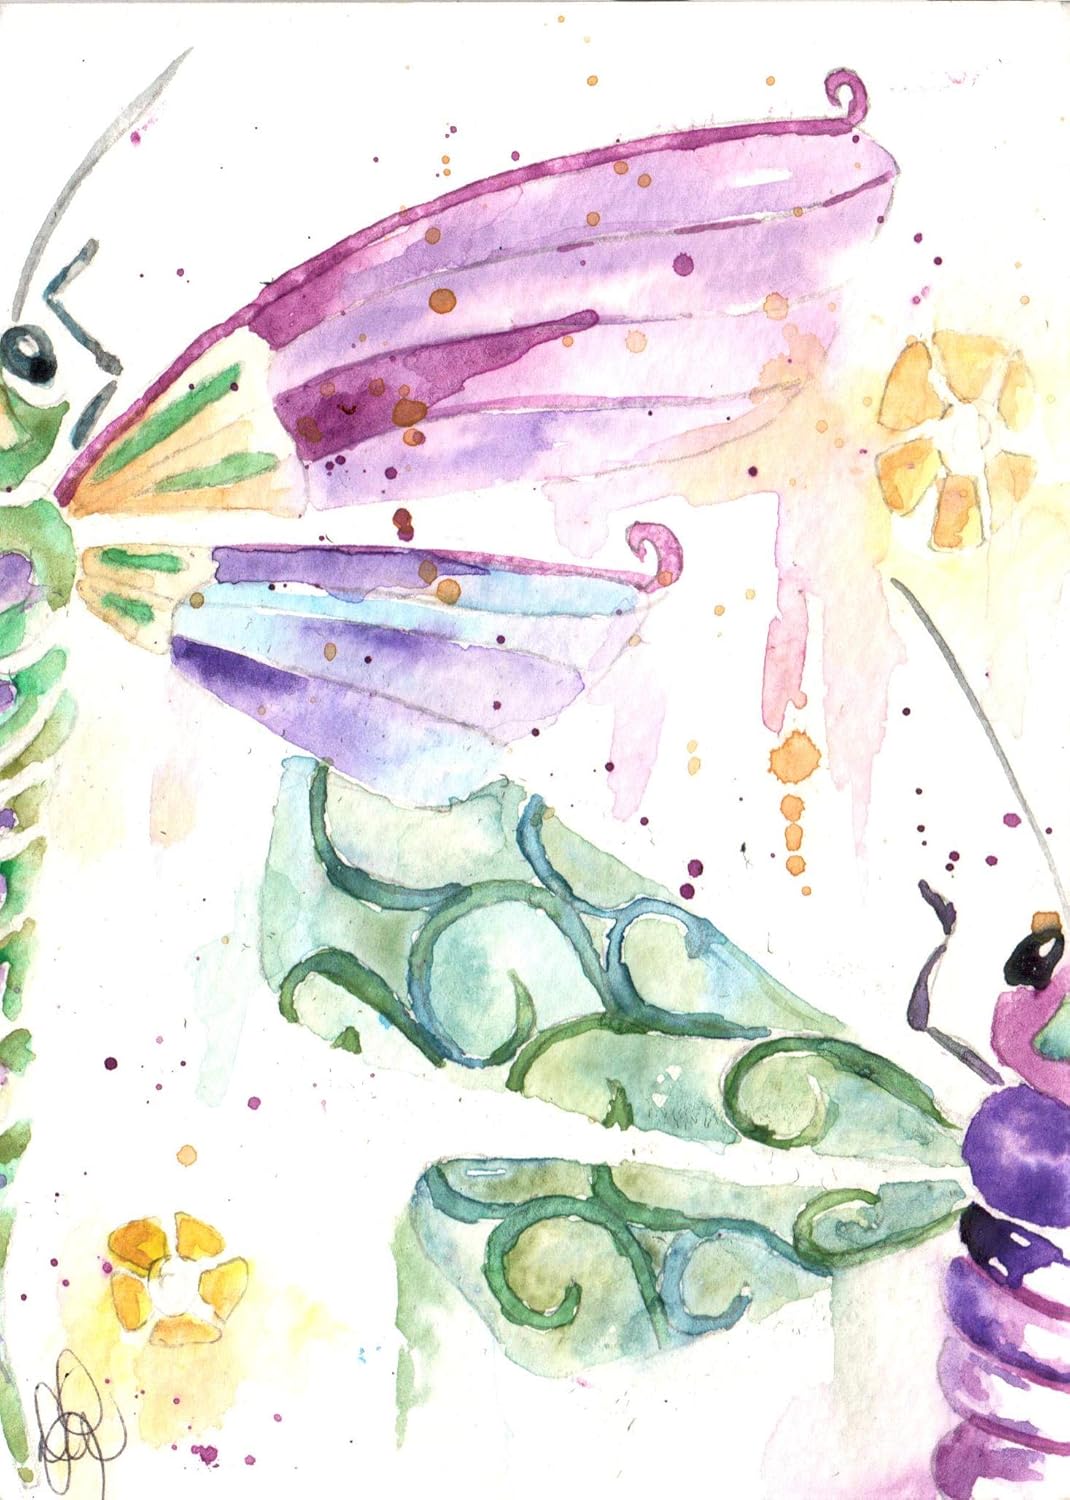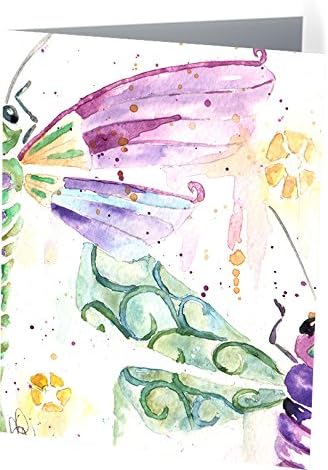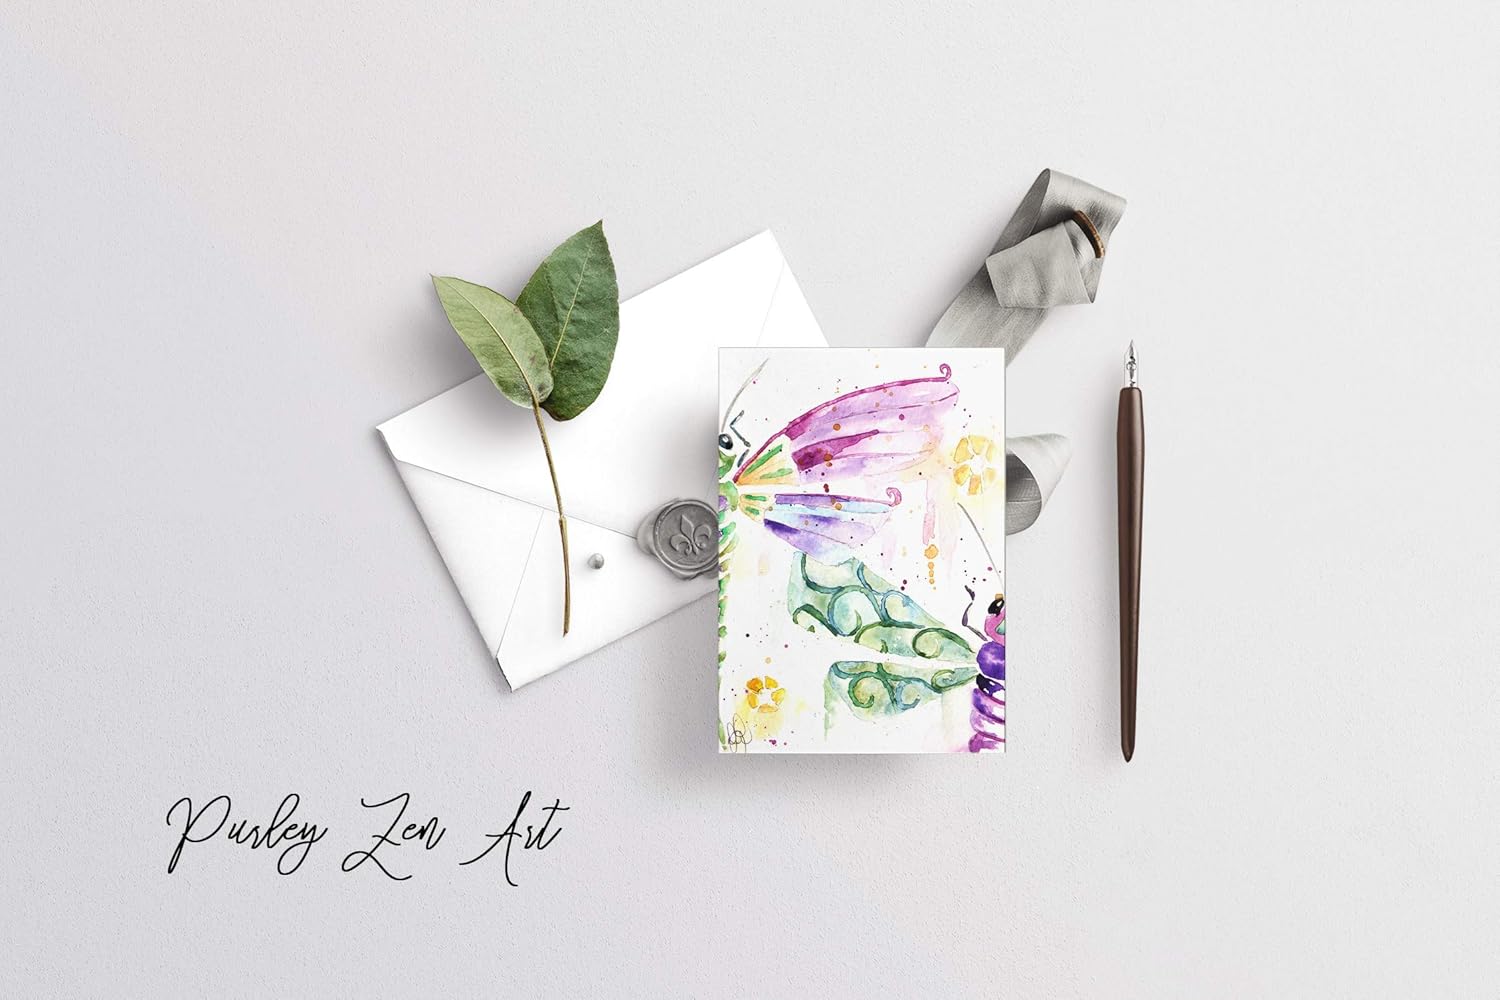
Dragonfly friends Blank Note Cards: 4 Blank Artistic All Occasion Watercolor Cards, With Envelopes - Dragonflies Zen
Category: Office Products
There’s nothing like a handwritten expression of gratitude and appreciation, paired with a passionate artwork, to elevate your message to keepsake quality. These beautiful red poppies symbolize abundance and a rooting in prosperity. In their ageless form is the embodiment of plenty, of more than enough to share, and evoke feelings of security and overall wellbeing. Deborah Thomsen Walker expresses herself exclusively in watercolor, taking her inspiration from the light and energy surrounding her home on the beach near San Diego. Her enchanting paintings have an ethereal, romantic life to them, captured here in these beautiful note cards, perfect to have on hand year round.
Features: Dragonfly Friends Zen artwork by watercolorist Deborah Thomsen Walker, direct from the studio of the artist, and suitable for framing | Blank inside for your own personal message, perfect for inspirational notes of any occasion | Set of (4) vibrant 4.25" x 5.50" blank notecards with envelopes, in minimalist packaging | Eco-friendly, full colored artist inspired cards printed with vibrant soy-based inks | Suitable for framing (See last image for an example. Frame is NOT included.)